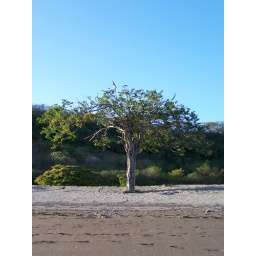
On the beach in Honduras. This tree just looked different.